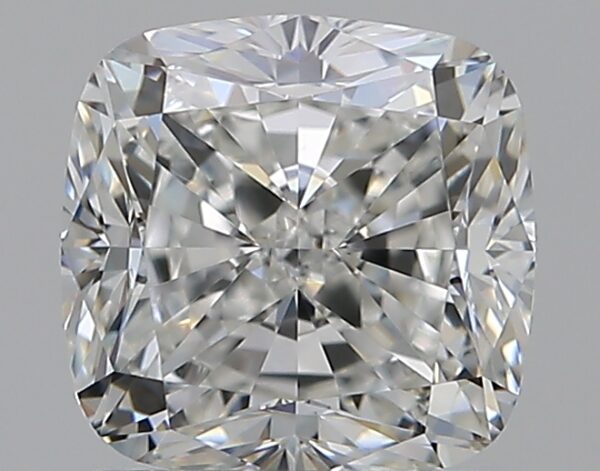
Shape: cushion
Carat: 1.2
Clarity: VVS2
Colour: H
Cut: GD
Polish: EX
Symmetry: EX
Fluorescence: N
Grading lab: GIA
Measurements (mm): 5.76 x 5.68 x 4.16